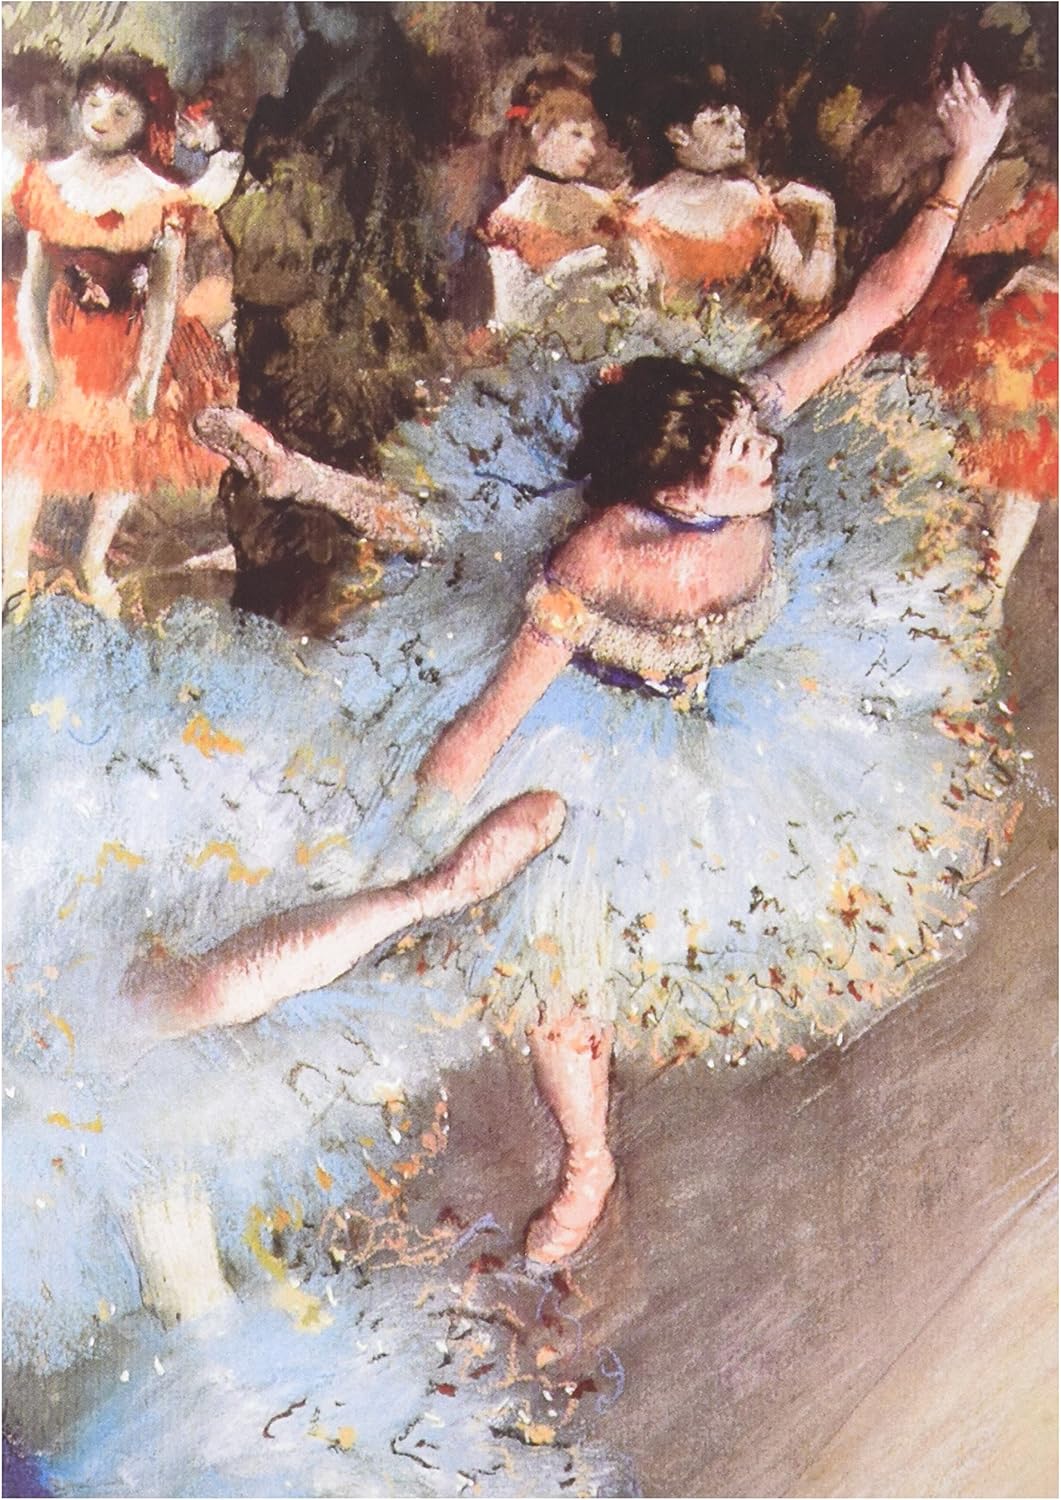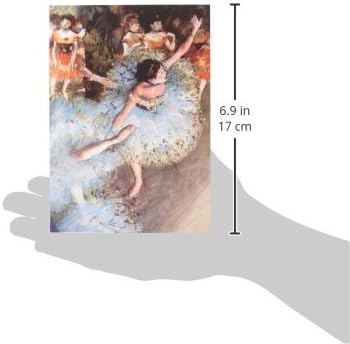
Nouvelles Images Holiday Boxed Note Card Set, The Green Dancers, Edgar Degas (XDB 416)
Category: Office Products
Each box contains 15 full sized cards and envelopes. Card image pictured on the box lid.
Features: Greeting: Wishing you a beautiful holiday season. | 15 Cards / 16 Envelopes | Card image pictured on box lid